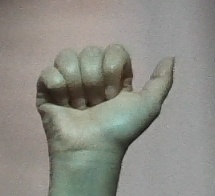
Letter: dhad